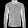
Label: Shirt